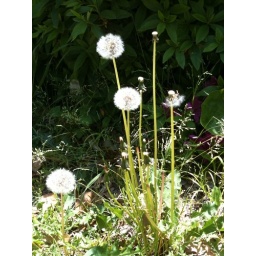
i have a chance to capture this grass flower near Osaka Castle.